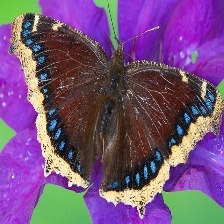
Species: MOURNING CLOAK
Butterfly family (ImageNet category): admiral